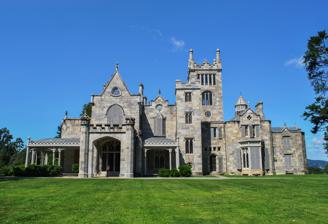
Building: Lyndhurst (mansion)
Country: United States of America
Year built: 1838
Historic house in New York, United States United States historic place Lyndhurst (Jay Gould Estate) U.S. National Register of Historic Places U.S. National Historic Landmark New York State Register of Historic Places The front facade of Lyndhurst Interactive house showing Lyndhurst’s location Location Tarrytown , New York , U.S. Nearest city White Plains , New York , U.S. Coordinates 41°03′14.3″N 73°52′02.2″W / 41.053972°N 73.867278°W / 41.053972; -73.867278 Area 67 acres (27 ha) Built 1838 Architect Alexander Jackson Davis Architectural style Gothic Revival Website www.lyndhurst.org NRHP reference No. 66000582 NYSRHP No. 11950.000006 Significant dates Added to NRHP November 13, 1966 Designated NHL November 13, 1966 Designated NYSRHP June 23, 1980 Lyndhurst , also known as the Jay Gould estate , is a Gothic Revival country house that sits in its own 67-acre (27 ha) park beside the Hudson River in Tarrytown, New York , about a half mile south of the Tappan Zee Bridge on US 9 . The house was designated a National Historic Landmark in 1966. History The home was designed in 1838 by Alexander Jackson Davis , and owned in succession by New York City mayor William Paulding Jr. , merchant George Merritt , and railroad tycoon Jay Gould . Paulding named his house "Knoll", although critics quickly dubbed it "Paulding's Folly" because of its unusual design that includes fanciful turrets and asymmetrical outline. Its limestone exterior was quarried at Sing Sing in present-day Ossining, New York . Merritt, the house's second owner, engaged Davis as his architect, and in 1864–1865 doubled the size of the house, renaming it "Lyndenhurst" after the estate's linden trees. Davis' new north wing included an imposing four-story tower, a new porte-cochere (the old one was reworked as a glass-walled vestibule), a new dining room, two bedrooms and servants' quarters. Gould purchased the property in 1880 to use as a country house. He shortened its name to "Lyndhurst", which he sometimes spelled "Lindhurst", and occupied it until his death in 1892. In 1961, Gould's daughter Anna Gould donated it to the National Trust for Historic Preservation . The house is now open to the public. Architecture Architectural detail of Lyndhurst Lyndhurst's rooms are strongly Gothic in character.  Hallways are narrow, windows small and sharply arched, and ceilings are fantastically peaked, vaulted, and ornamented. The effect is at once gloomy, somber, and highly romantic; the large, double-height art gallery provides a contrast of light and space. The house sits within a landscape park , designed in the English naturalistic style by Ferdinand Mangold, whom Merritt hired. Mangold drained the surrounding swamps, created lawns, planted specimen trees, and built a conservatory . The park is an outstanding example of 19th-century landscape design with a curving entrance drive that reveals "surprise" views of rolling lawns accented with shrubs and specimen trees. The 390-foot-long (120 m) onion-domed, iron-framed, glass conservatory was one of the largest privately owned greenhouses in the United States when constructed. In popular culture ABC 's holiday television film The Halloween That Almost Wasn't (1979), a.k.a. The Night Dracula Saved the World , was shot here. The scenes were used as the backdrop for both Count Dracula and the Witch's castle. It later aired on the Disney Channel during its Halloween season, until the late 1990s. From 1992 until the program changed filming locations from New York to Los Angeles in 2009,  Lyndhurst served as the exterior of “Wildwind,” the home of Dimitri Marick , in establishing shots on the ABC daytime drama All My Children .  Elements of Lyndhurst's interior architecture influenced the design of the Wildwind sets. Lyndhurst was the set for the movies House of Dark Shadows (1970) and Night of Dark Shadows (1971), both based on the gothic soap opera Dark Shadows . It is also seen in Reversal of Fortune (1990) and Gloria (1999). The History Channel's The Men Who Built America filmed at Lyndhurst in the summer of 2012. Winter's Tale (2013) was filmed at Lyndhurst in January 2013. Lyndhurst was featured on Season 1, Episode 3 of Travel Channel 's Castle Secrets & Legends series (original airdate February 9, 2014). Lyndhurst was also used as a filming location for ABC's Forever in 2014, using the cottage on the property for exterior shots. Lyndhurst's landscape, bowling alley, and mansion interior were used as a filming location for NBC's The Blacklist , starring James Spader . In 2017, the Lifetime series Project Runway filmed an episode at Lyndhurst, challenging the designers to draw inspiration from the exteriors and gardens. The 2021 and 2022 Westminster Kennel Club Dog Show was held outdoors at Lyndhurst on account of concerns about the COVID-19 pandemic in New York City. Lyndhurst serves as a filming location for The Gilded Age . The mansion interior serves as the home of the character Aurora Fane and her husband, and the Lyndhurst Carriage House is the location of the New York Globe offices. Season 1 also featured the Lyndhurst grounds and greenhouse. The ferry terminal in the series' premiere episode was modeled after the Lyndhurst Bowling Alley. Arcadia , the 2014 debut album by the American singer-songwriter and producer Caroline Polachek , under the pseudonym Ramona Lisa , depicts the mansion on the album cover. Gallery Gould's office The north library A dining room fireplace A view from the front park The estate in bloom View of dining room to north, Lyndhurst, Main House View music room from east, Lyndhurst, Main House See also List of National Historic Landmarks in New York National Register of Historic Places listings in northern Westchester County, New York References Notes